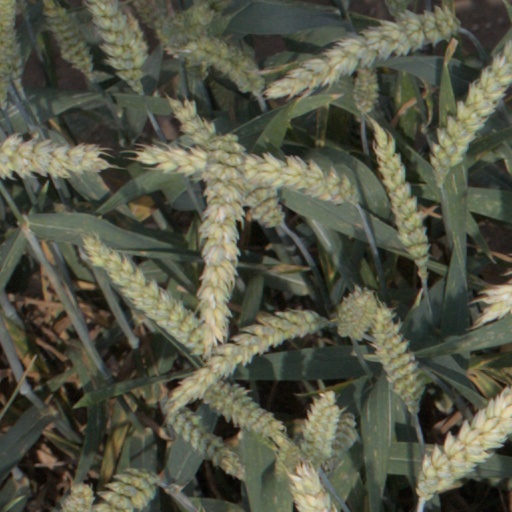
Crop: wheat